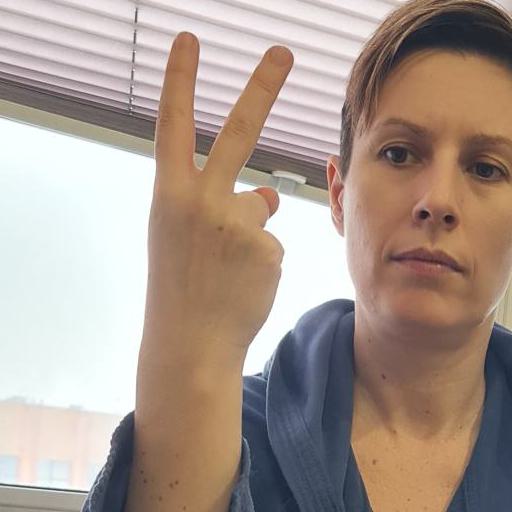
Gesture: peace_inverted